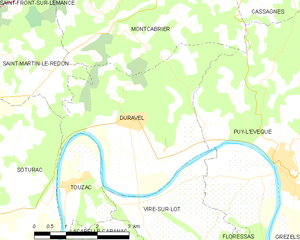
Duravel est une commune française, située dans le département du Lot en région Occitanie.